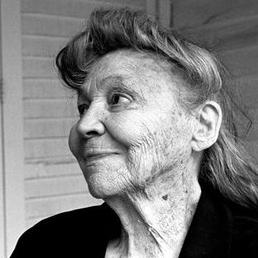
Age: 93